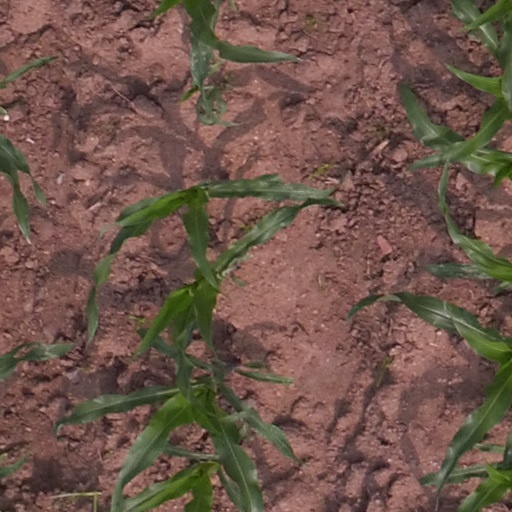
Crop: maize; corn